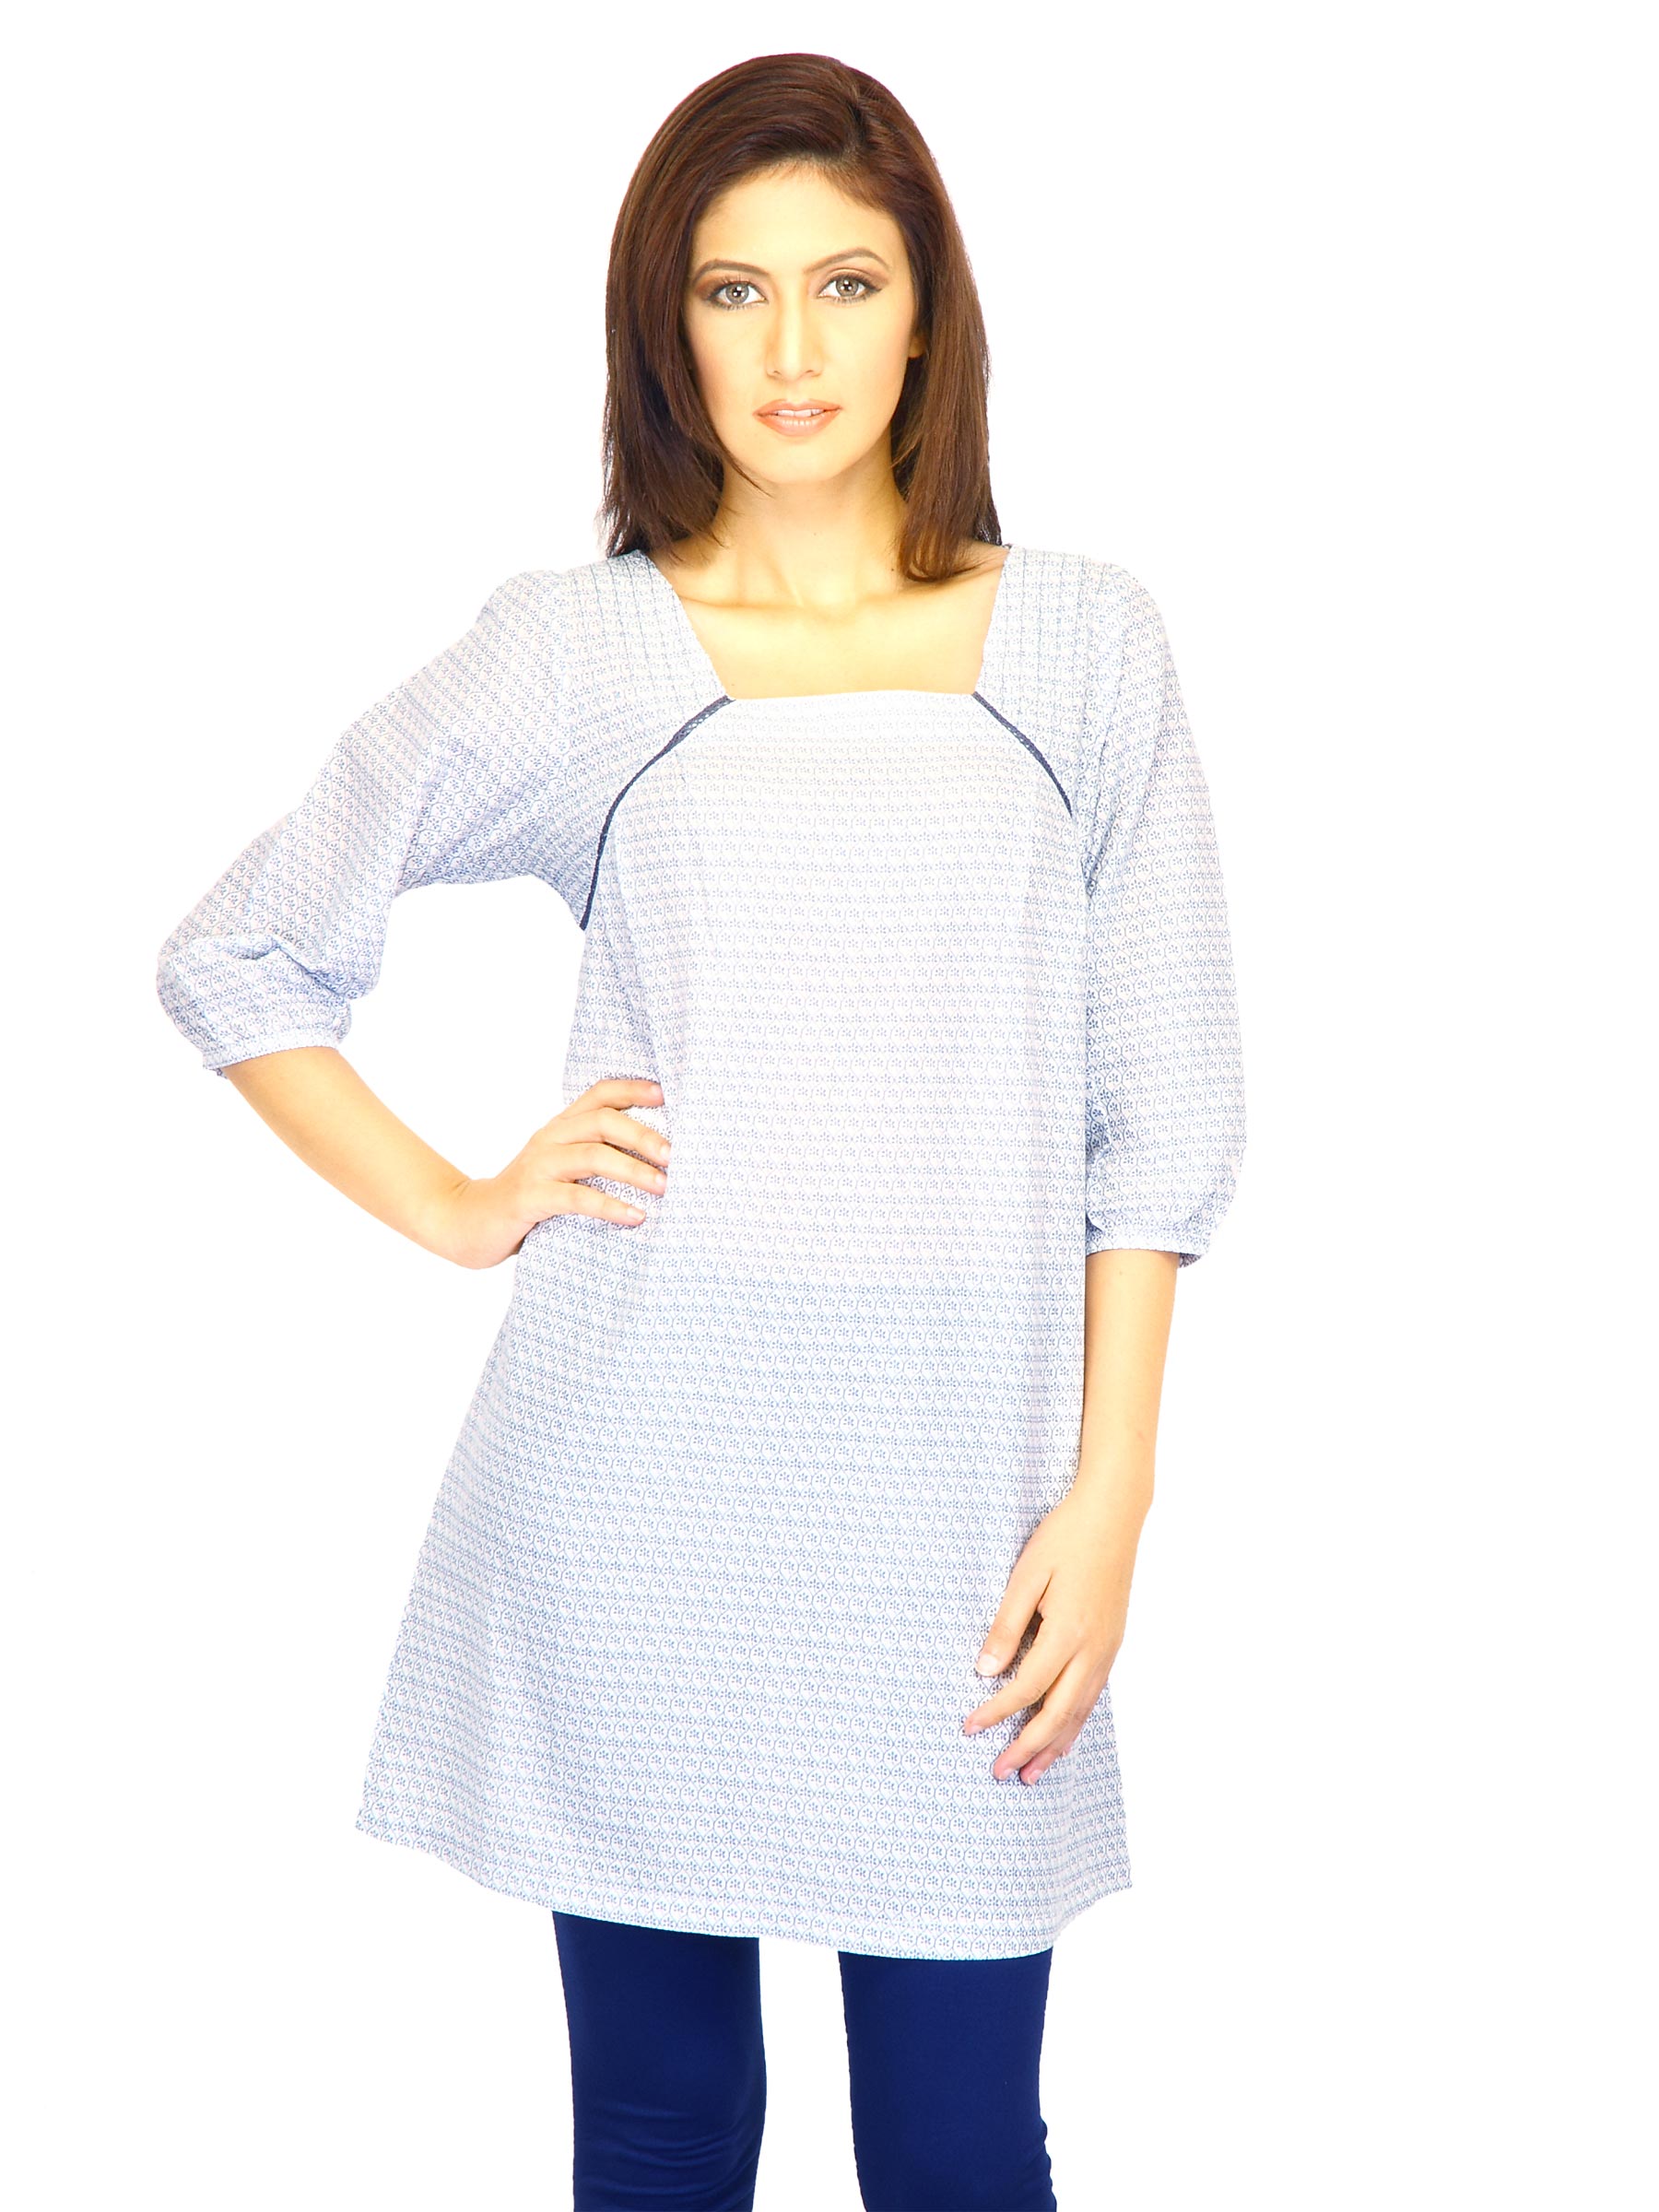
W Women Printed White Kurtis
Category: Apparel / Topwear / Kurtis
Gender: Women
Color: White
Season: Summer 2011
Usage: Ethnic